2011 Tour de Pologne

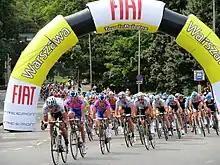
Tour de Pologne 2011 in Warsaw (stage 1)

The 2011 Tour de Pologne was the 68th running of the Tour de Pologne cycling stage race. It started on 31 July in Pruszków and finished on 6 August in Kraków. It was the 19th race of the 2011 UCI World Tour season.